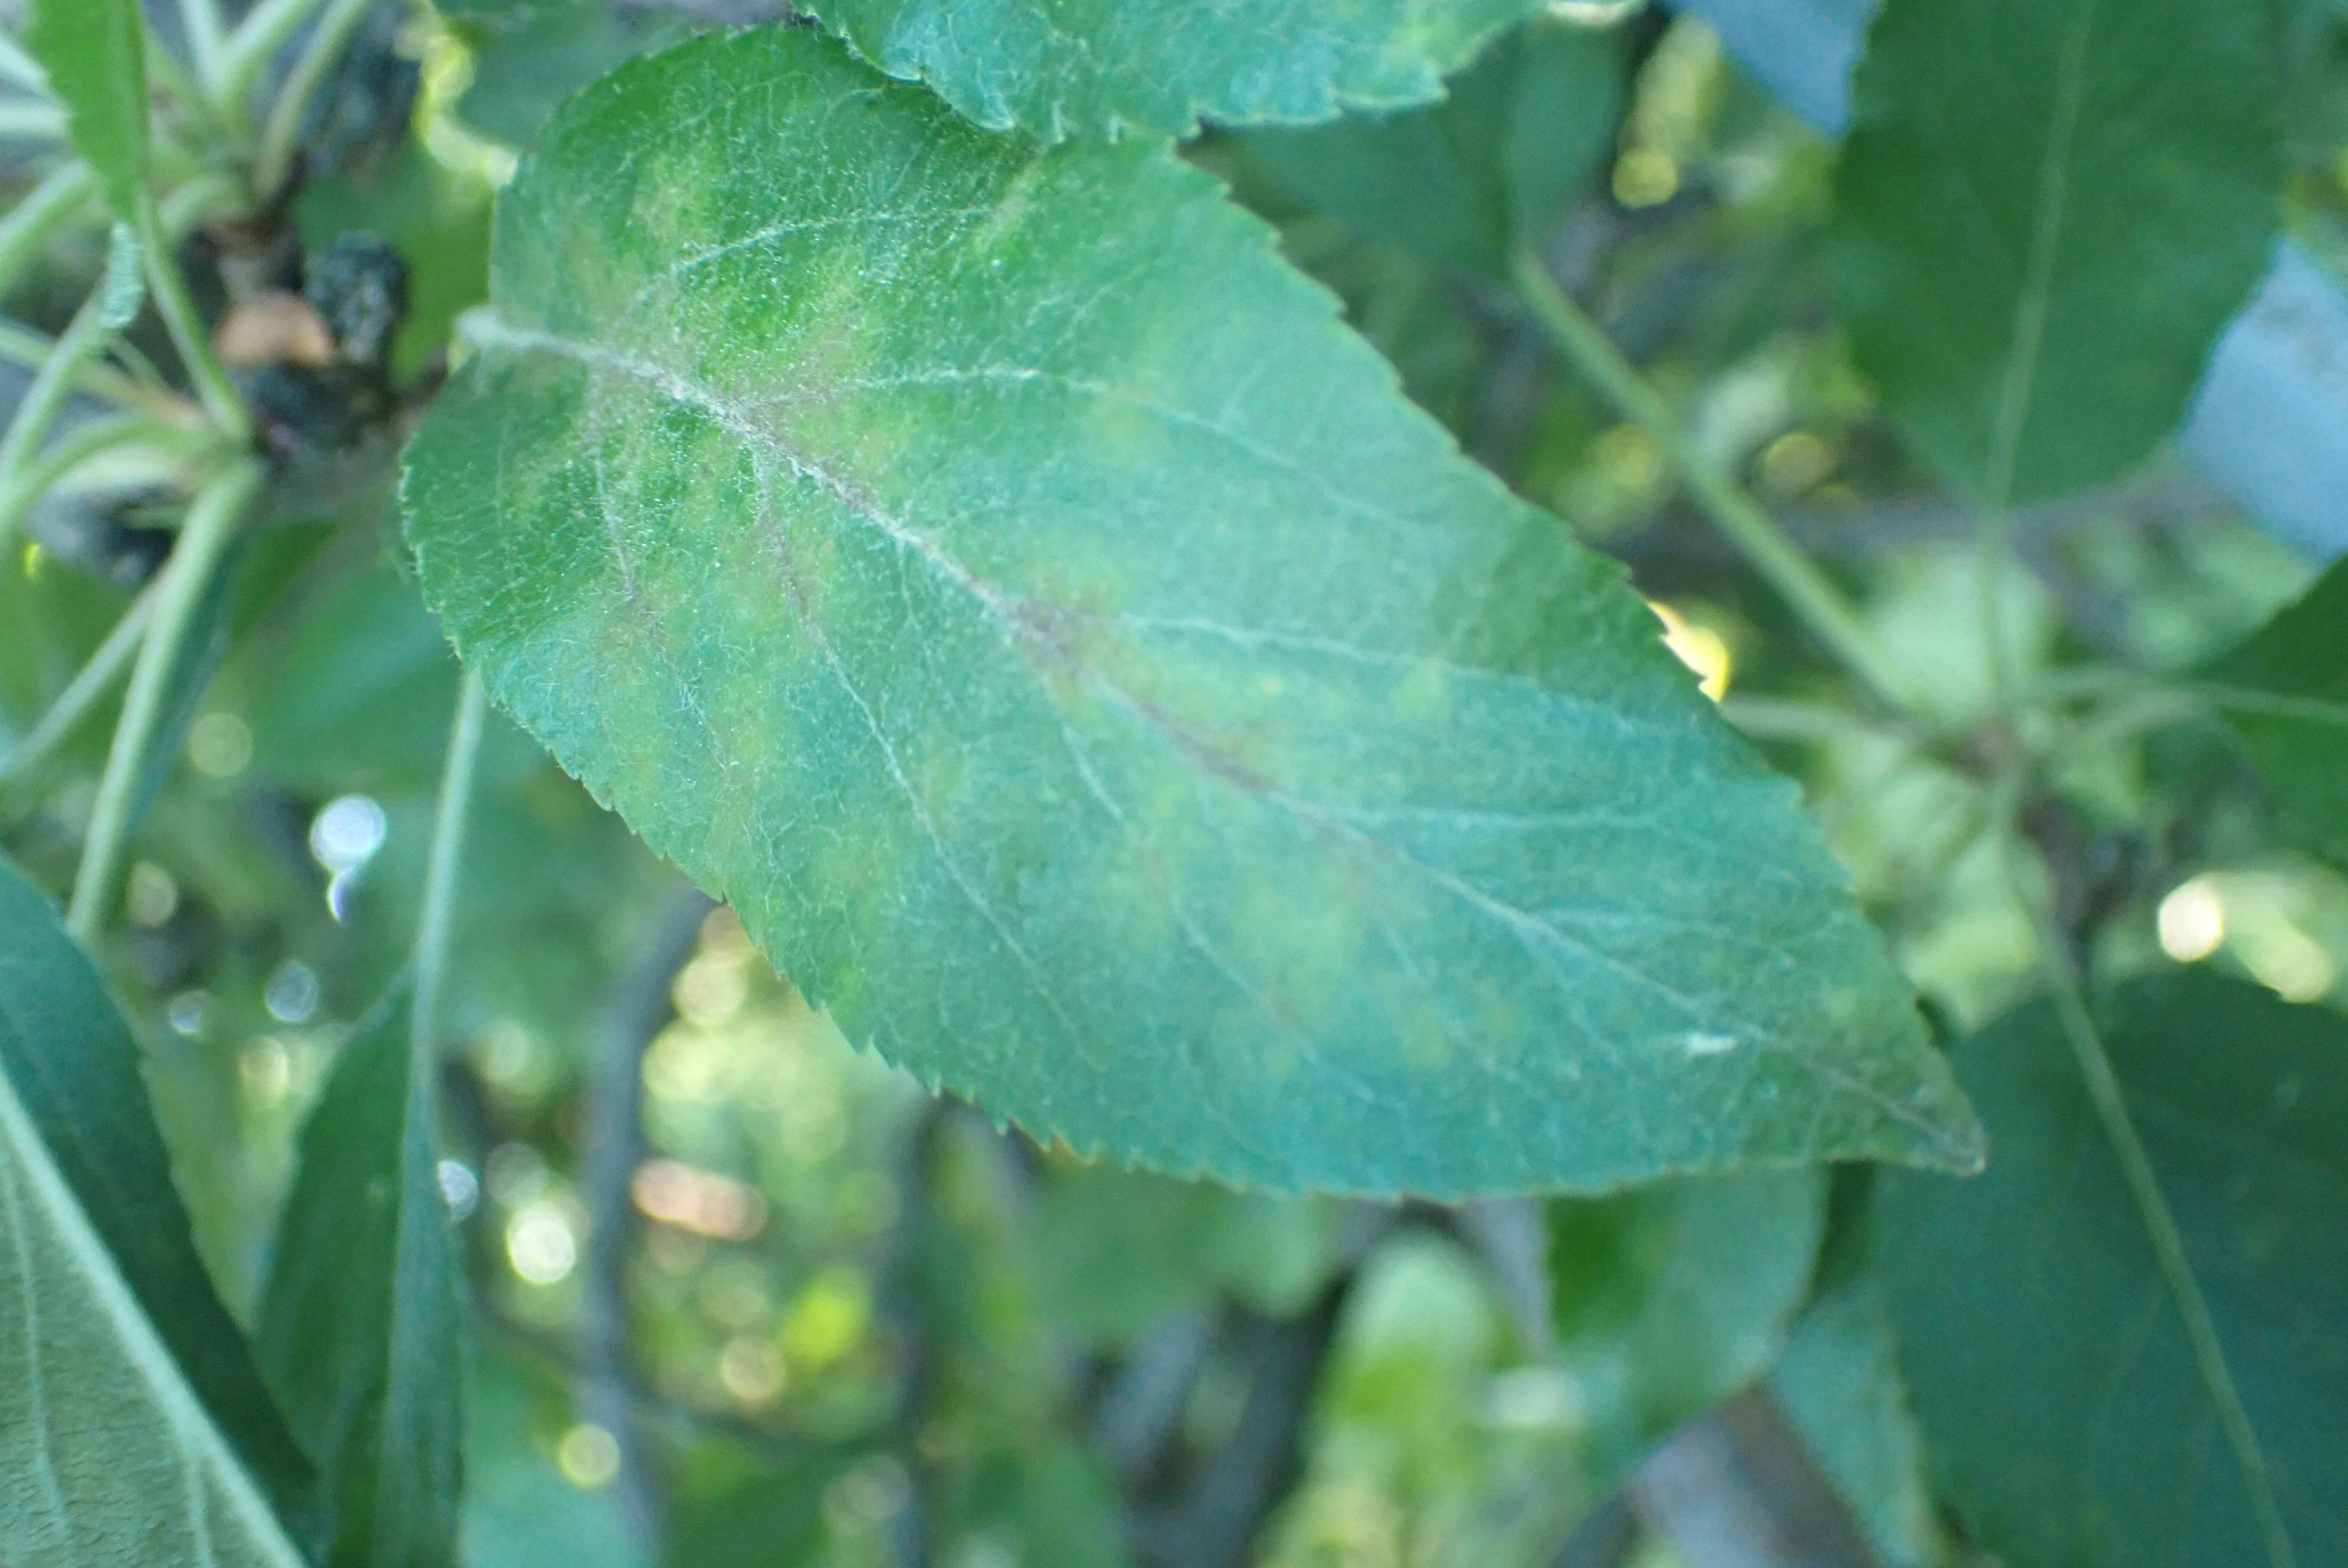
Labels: scab